Risieri Frondizi

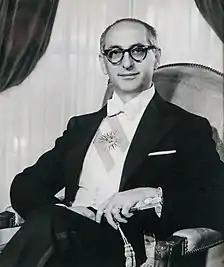
Official photo of Risieri Frondizi's brother Arturo Frondizi, then president of Argentina (1958)

In 1957, Frondizi became rector of the University of Buenos Aires. He promoted the construction of the University City and research activities. He founded the School of Public Health, supported a Department of Vocational Guidance, and extended the scholarship system to students and graduates. (In 1958, his brother Arturo Frondizi became president and was overthrown in 1962 by military coup supported by future president Juan Perón.)